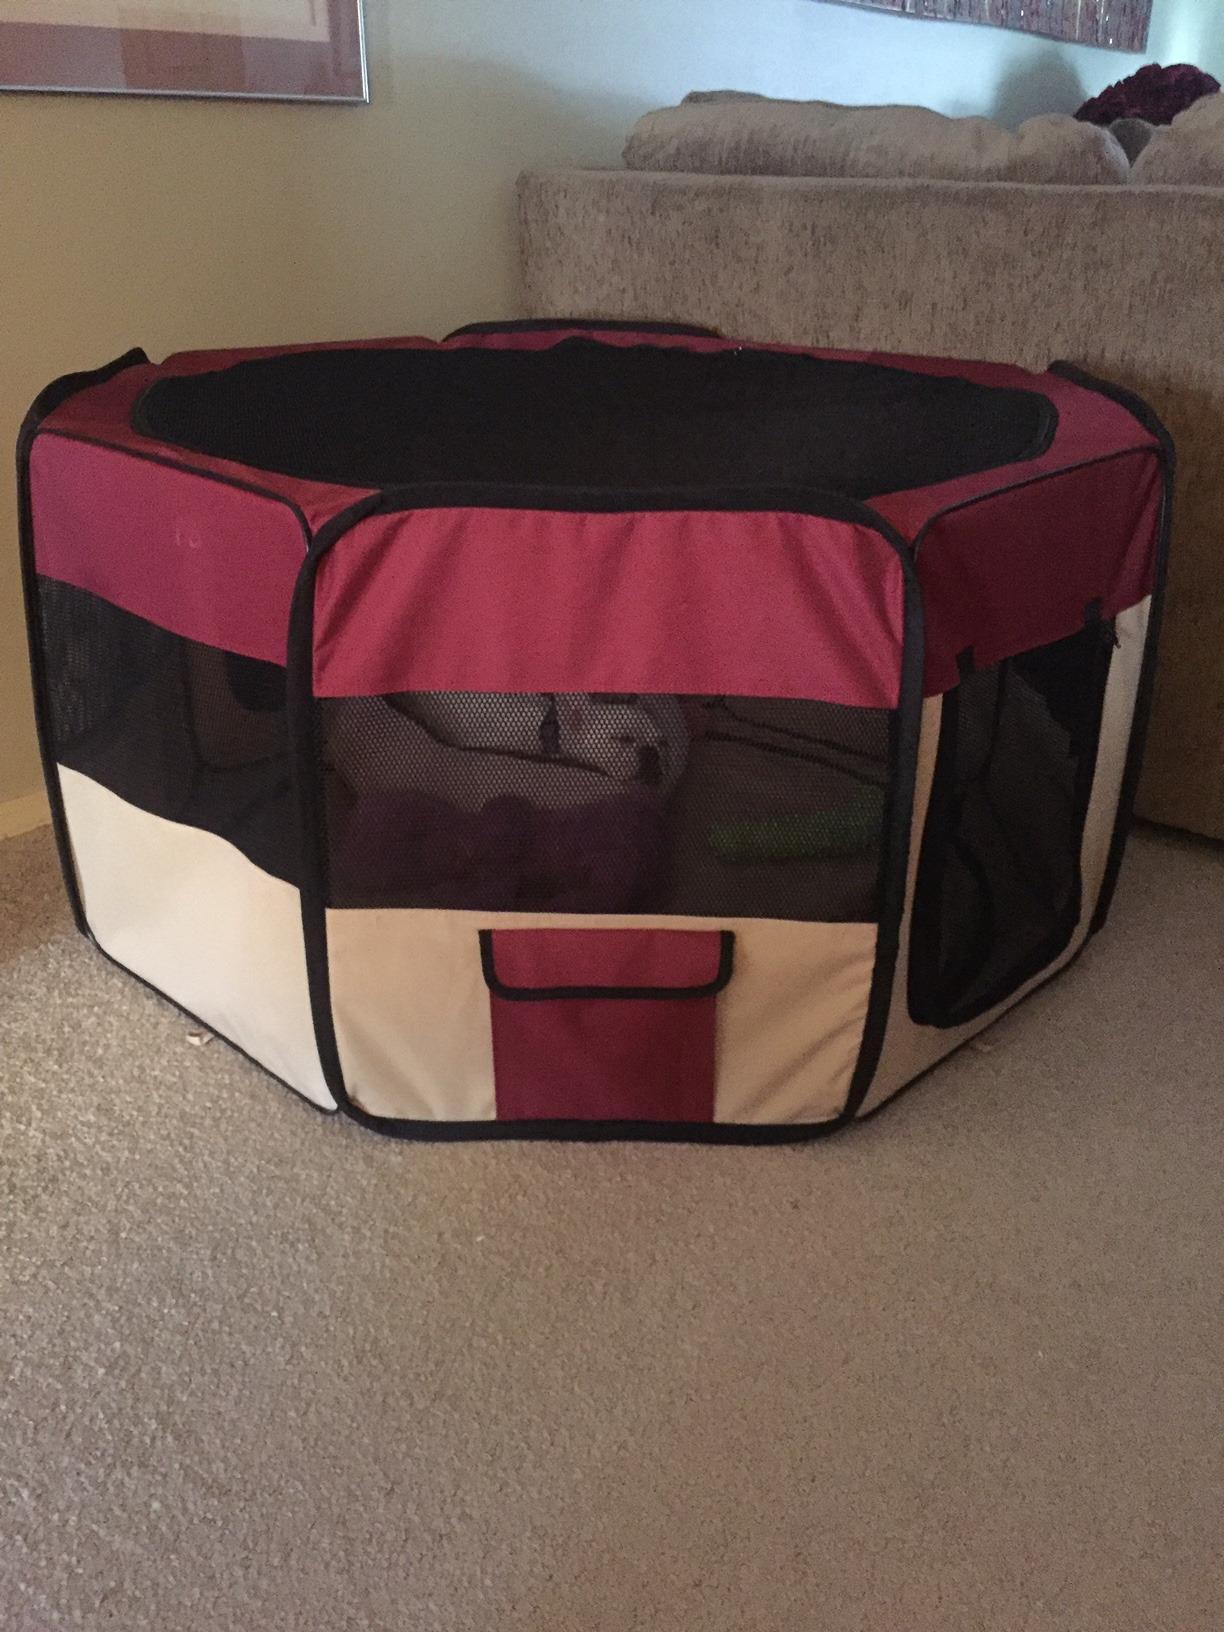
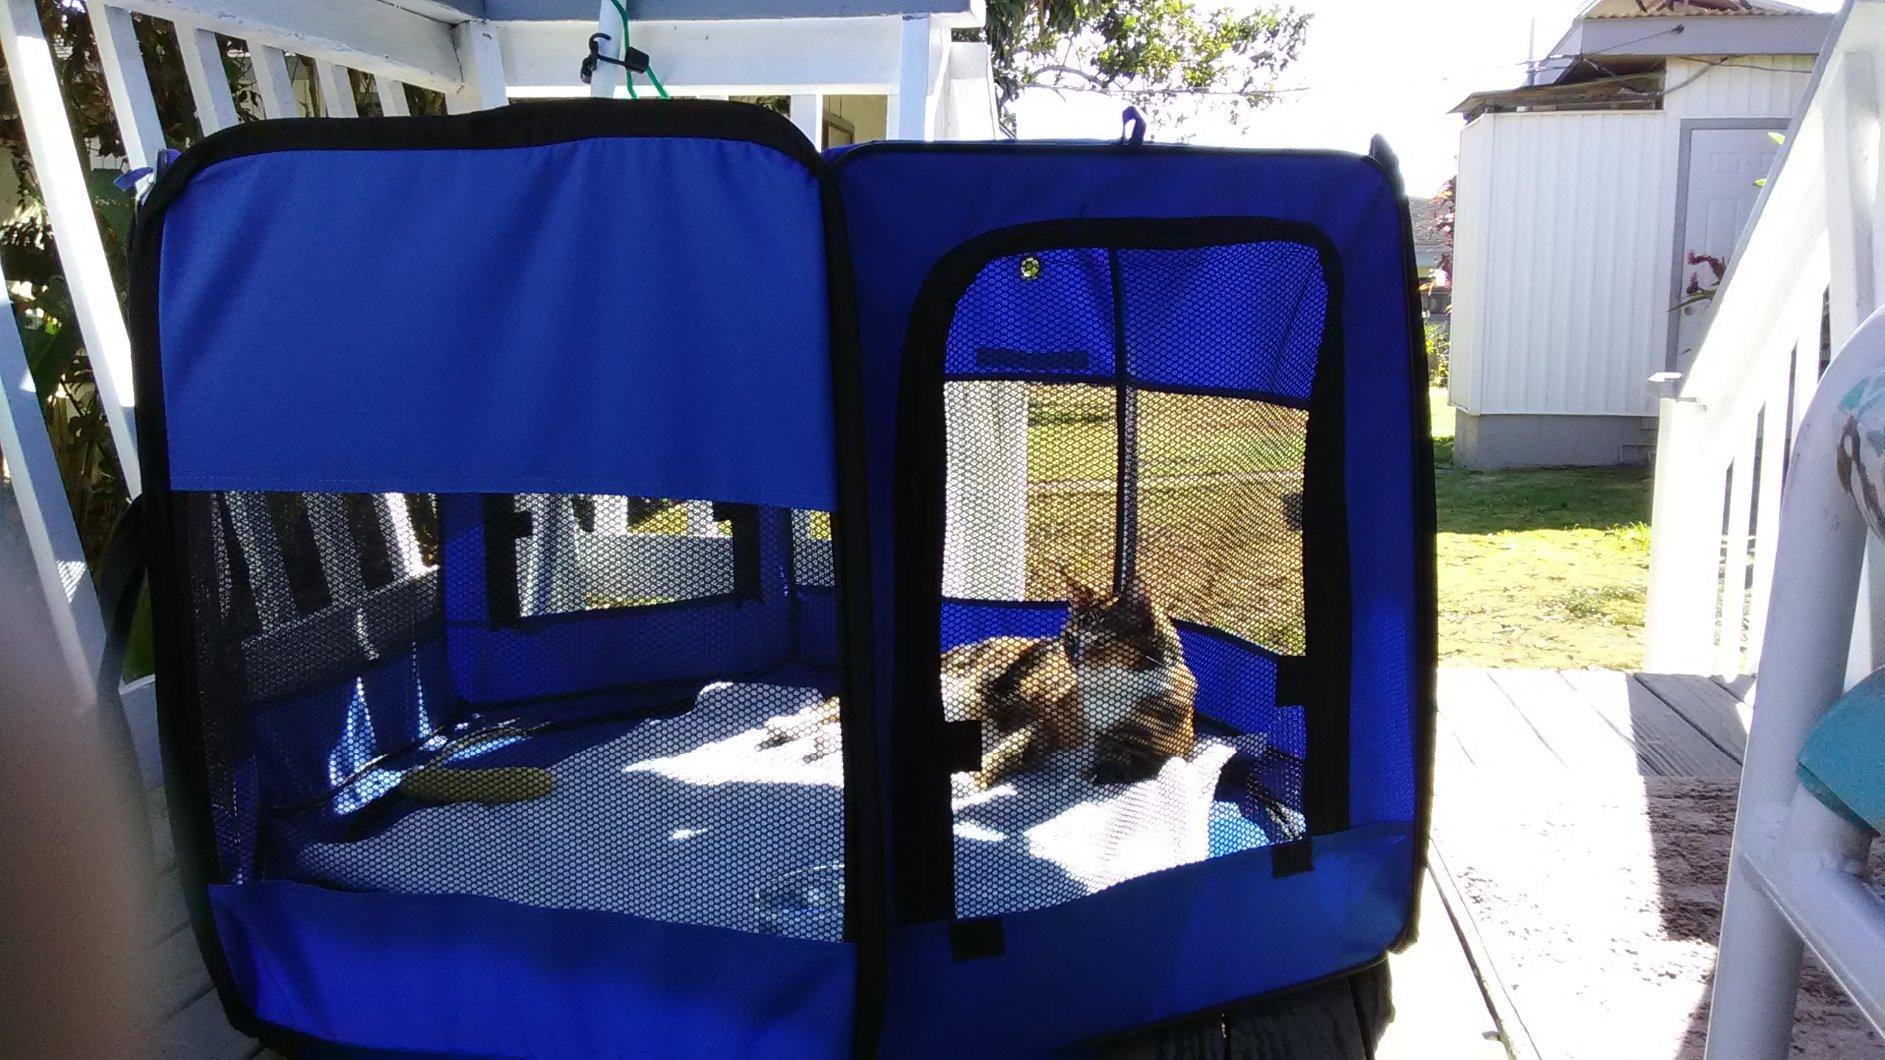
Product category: items_kennel
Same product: no